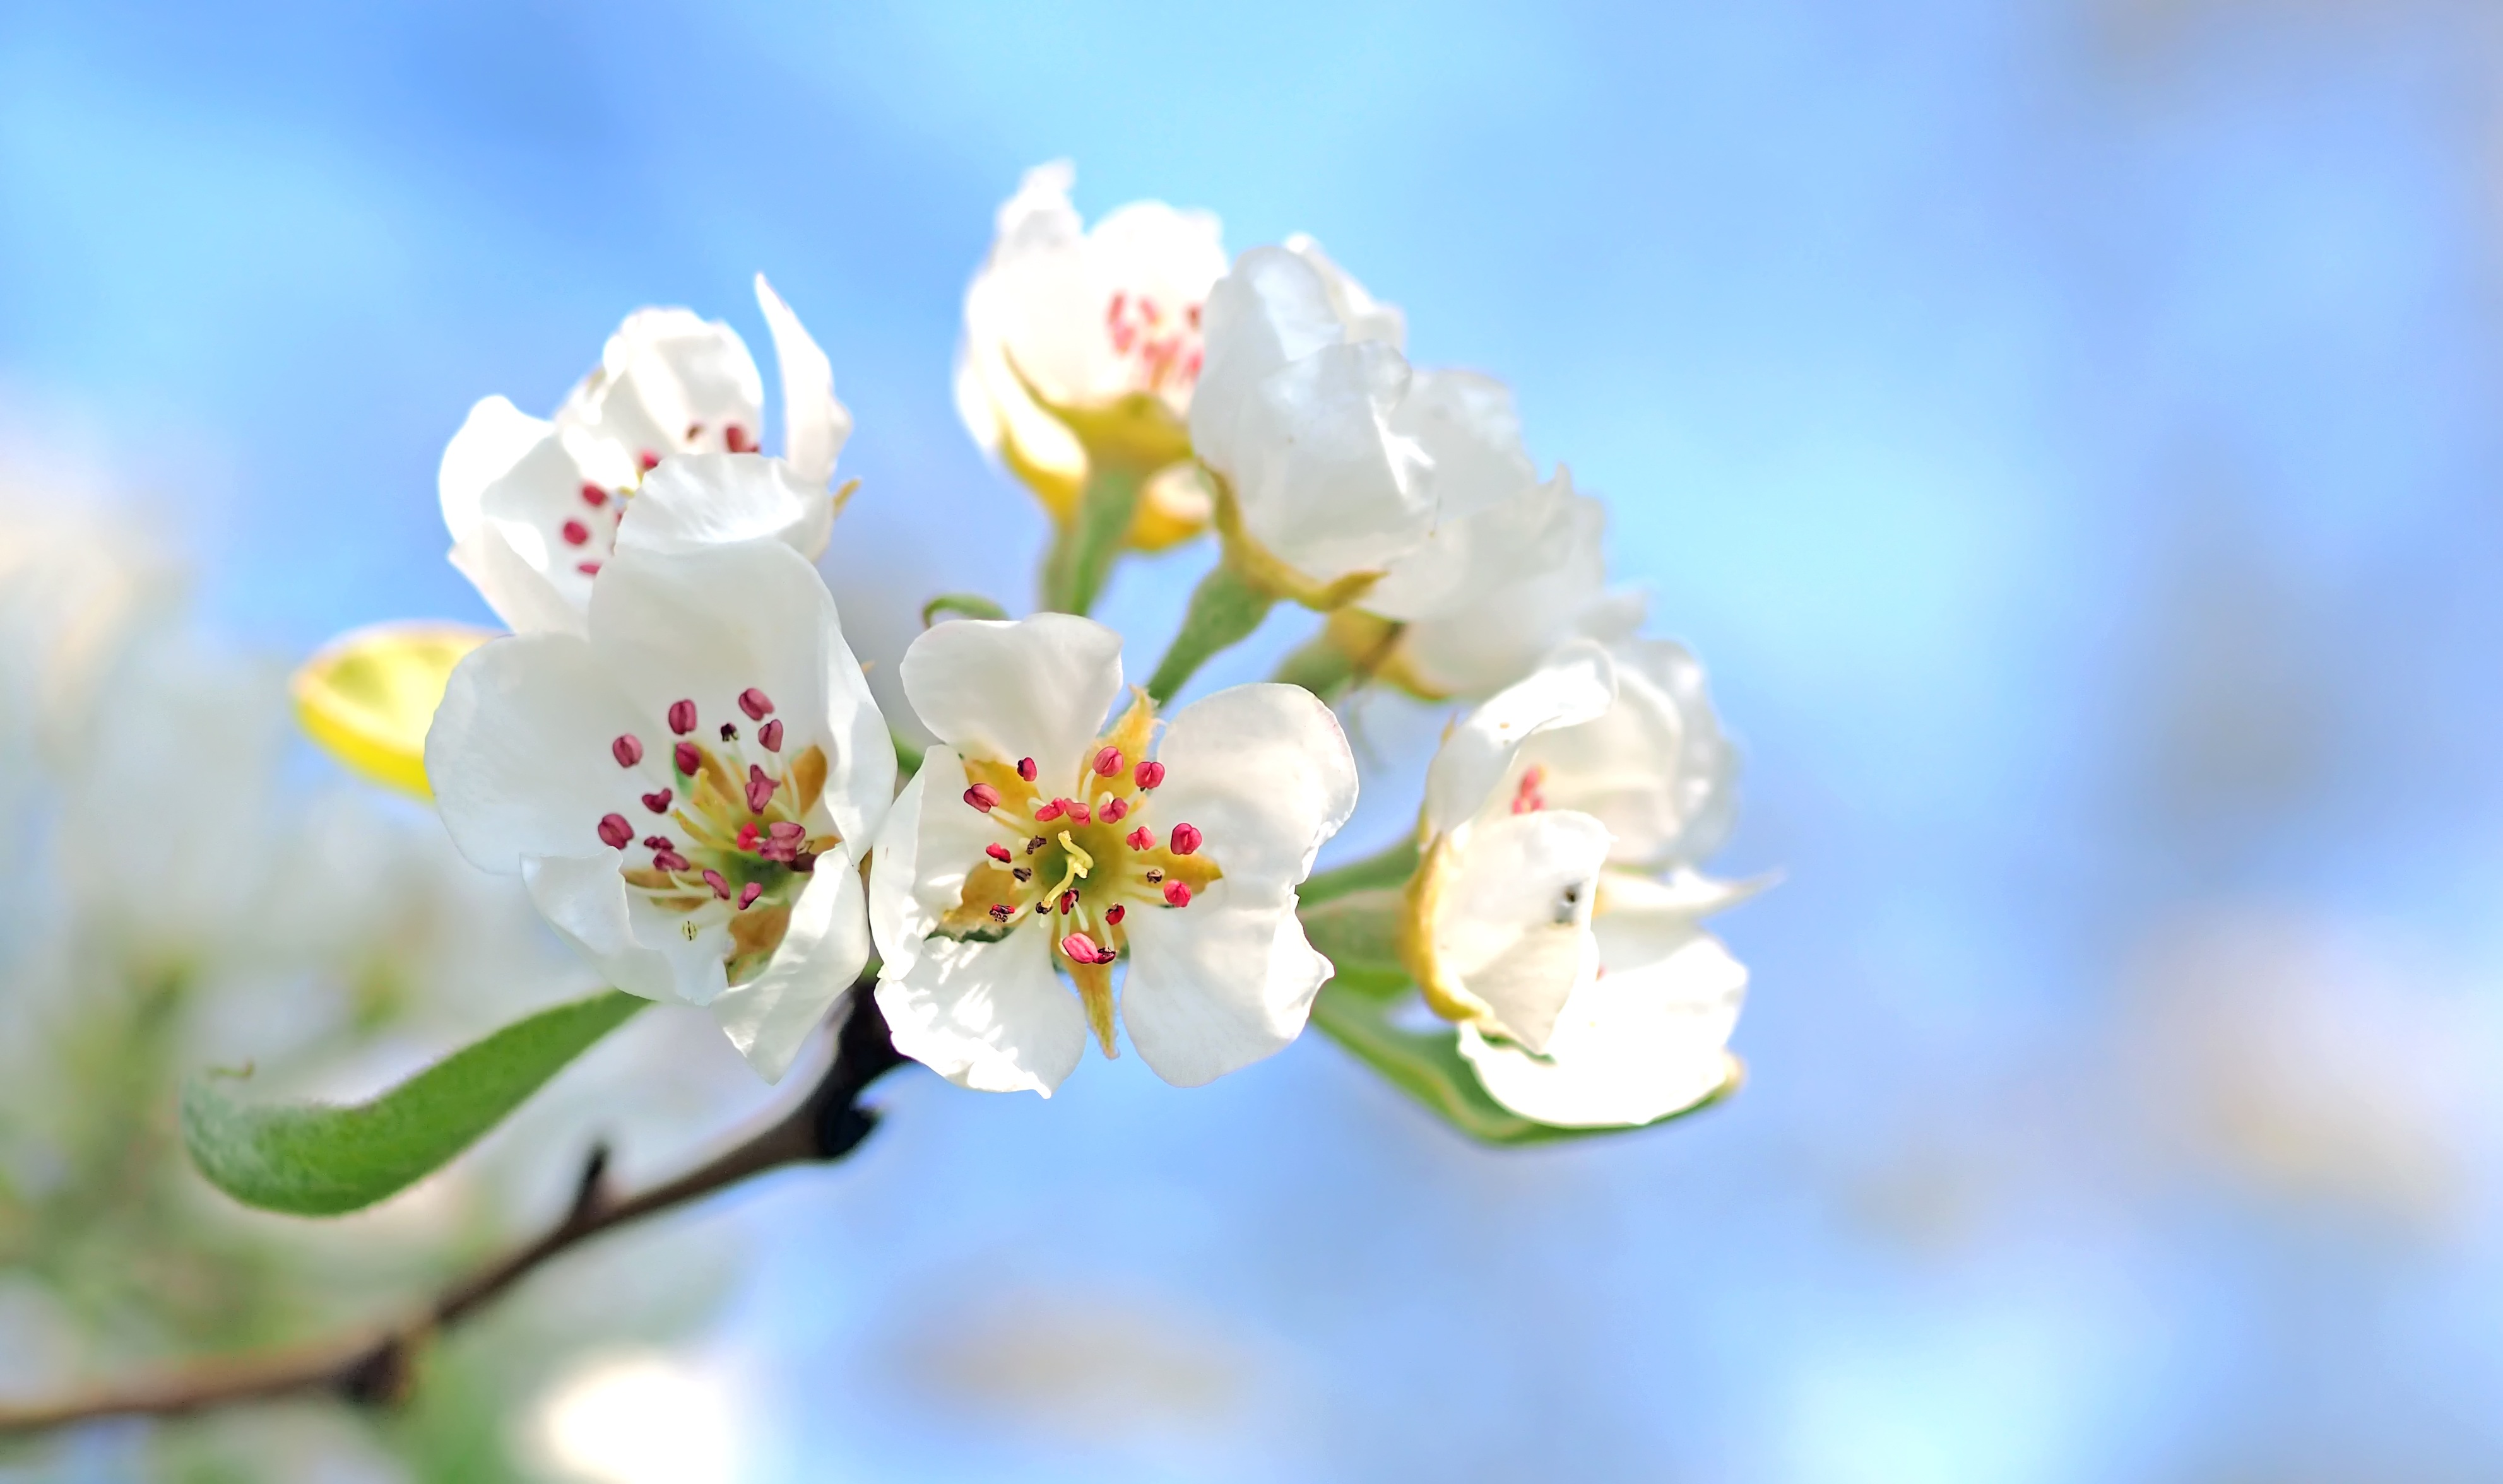
nature, branch, blossom, blur, growth, plant, fruit, stem, leaf, flower, petal, bloom, pollen, food, spring, produce, macro, botany, blooming, flora, cherry blossom, wildflower, flowers, close up, petals, beautiful, blurry, bud, spring flower, macro photography, flowering plant, plant stem, land plant, pear flowers, pyrus calleryana